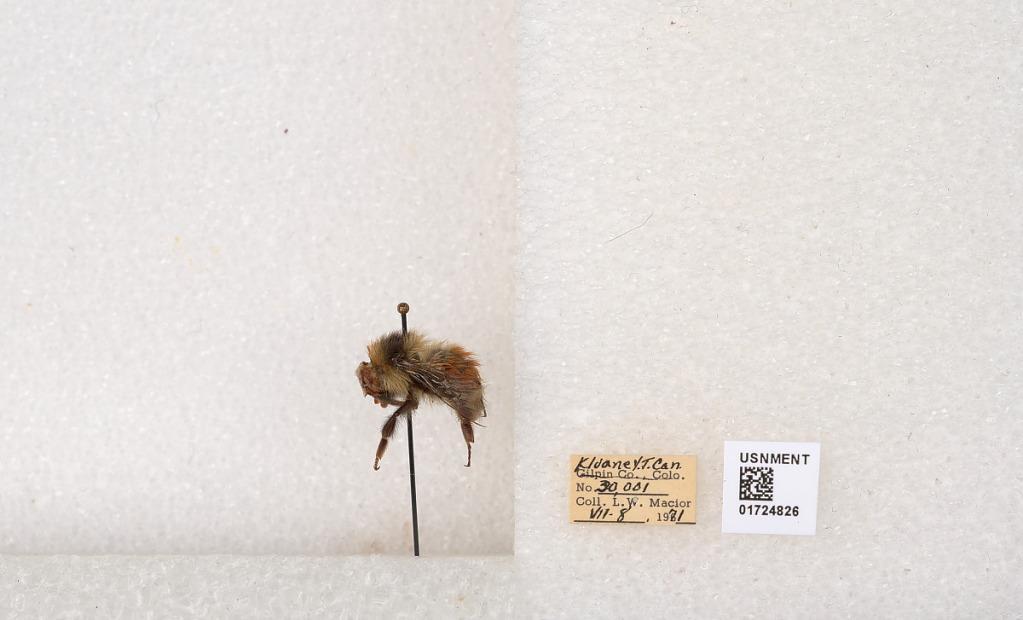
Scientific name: Bombus (Pyrobombus) sylvicola Kirby
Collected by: L. Macior
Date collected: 1971-7-8
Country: Canada
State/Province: Yukon Territory
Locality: Kluane National Park and Reserve
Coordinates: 60.7493, -139.504